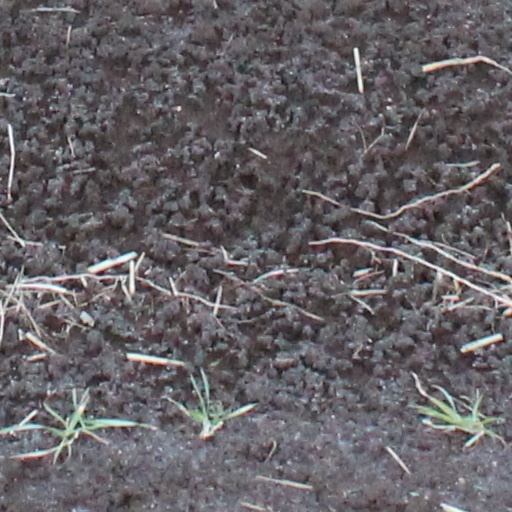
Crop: wheat